Cherie Blair

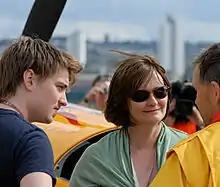
Euan and Cherie Blair at the Red Bull Air Race in 2007 in London

In January 2010, when sentencing a defendant, Shamso Miah, for assault, Blair announced that she would suspend his prison sentence after describing him as a "religious man". The court heard that Miah had been to a mosque shortly before he broke a man's jaw following a row in a bank queue. Blair told Miah: "You are a religious man and you know this is not acceptable behaviour." This was interpreted by some observers as special leniency given on account of the criminal's religiosity. The Office for Judicial Complaints released an initial statement saying they had "received a number of complaints in relation to the comments" that Blair had made when sentencing Shamso Miah and that the matter was under investigation. On 10 June 2010, the OJC released a statement saying that the investigation had "found that Recorder Booth's observations did not constitute judicial misconduct" and accordingly "no disciplinary action is necessary". A private letter to the National Secular Society said, however, that the OJC had taken action in the form of "informal advice" from a more senior judge.